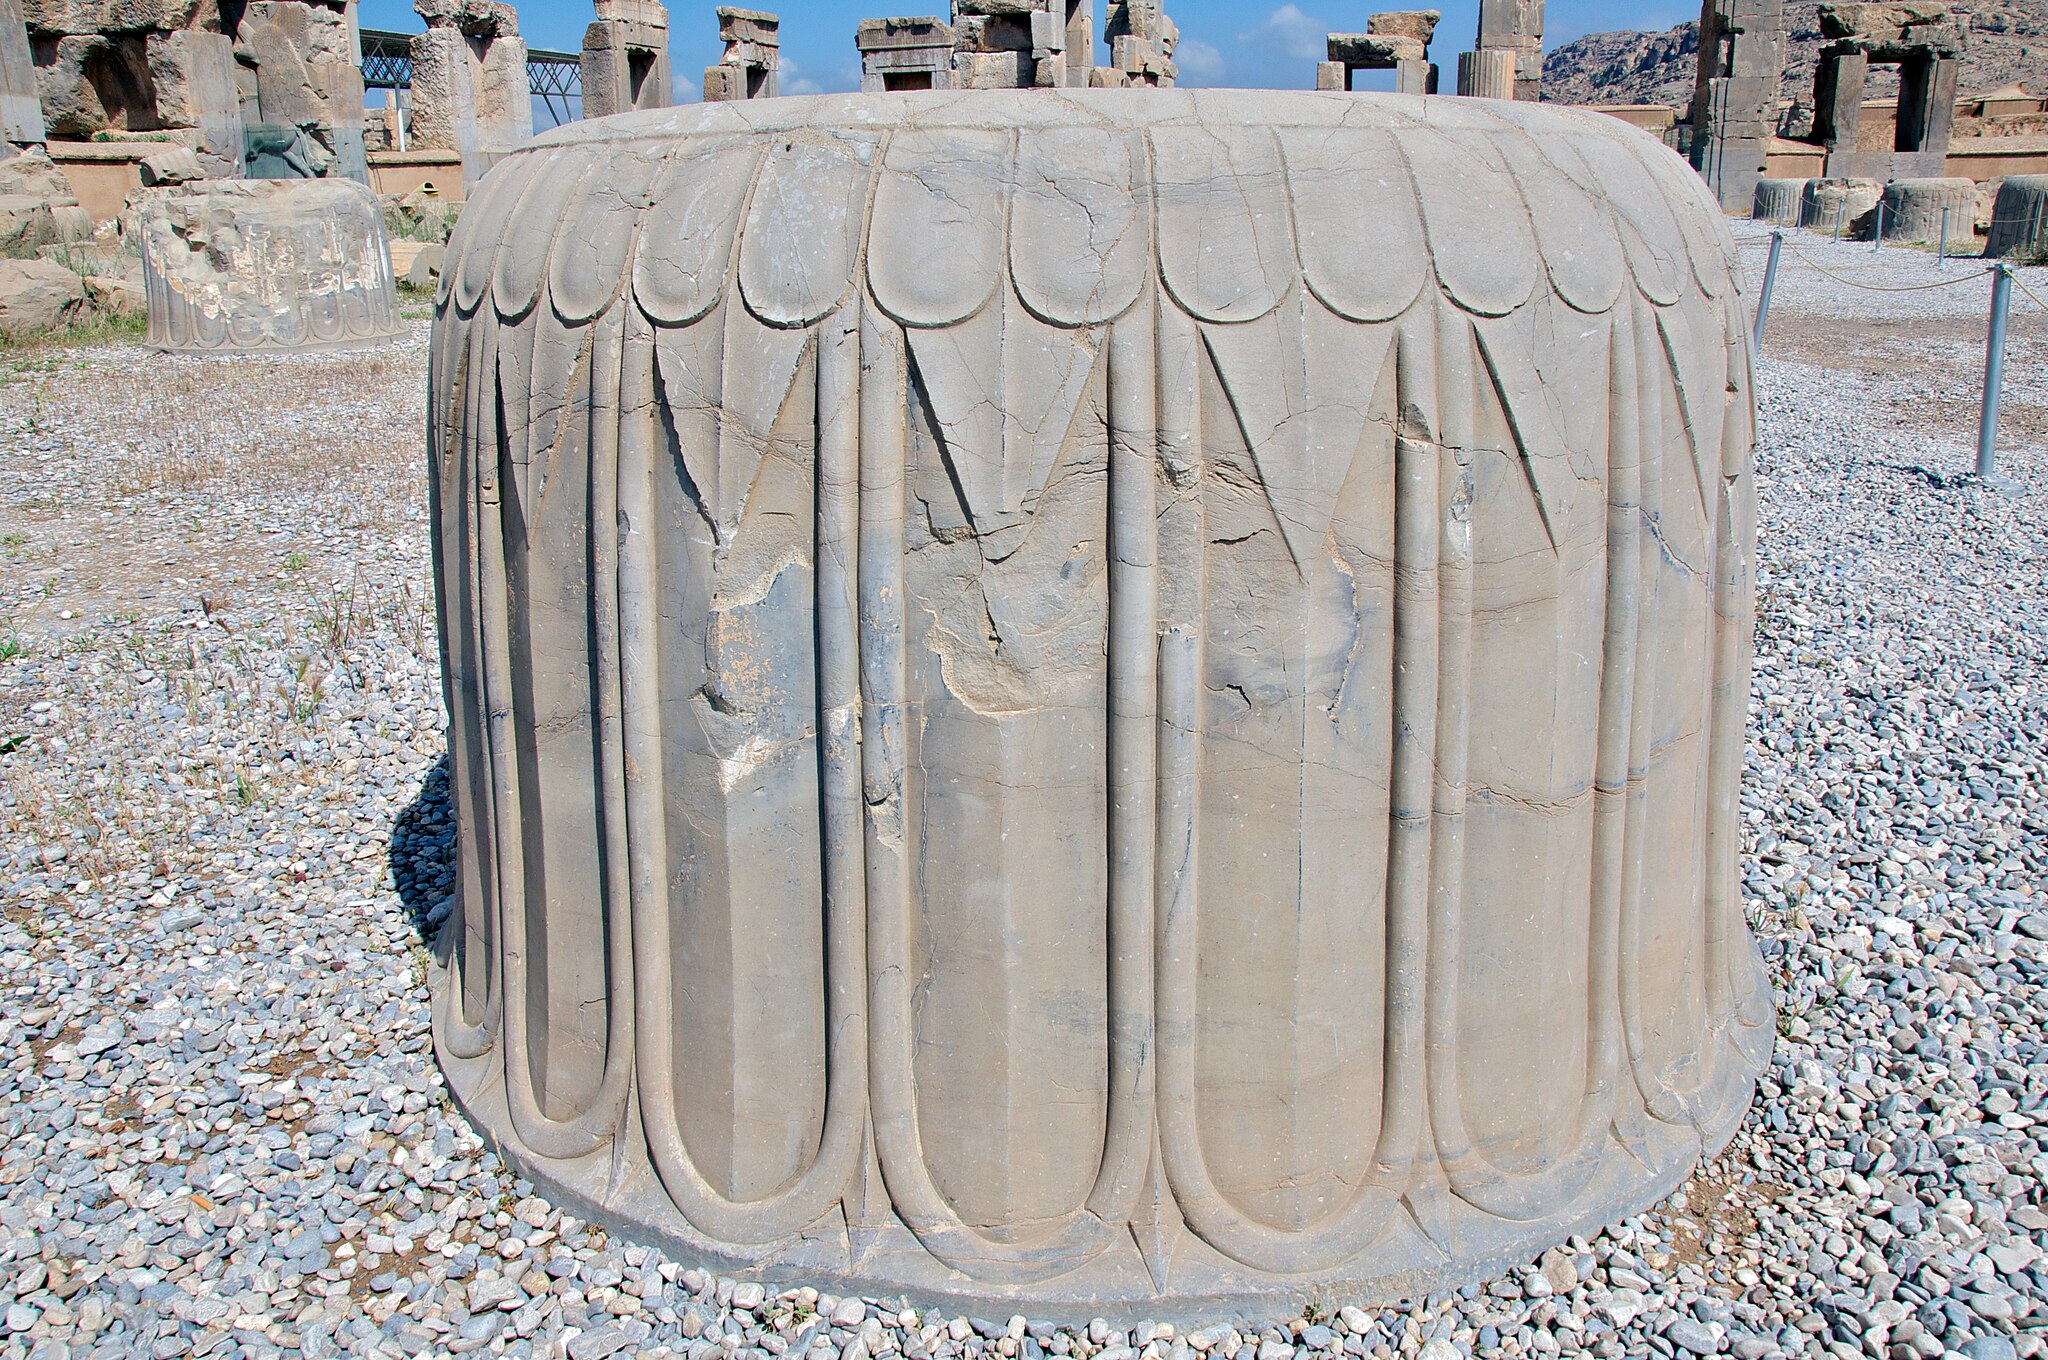
Title: Column Base, Persepolis (4679315156)
Description: Iran
Date: 2010-04-19 10:37
Categories: Taken with Nikon D300, Hall of hundred columns, Flickr images reviewed by File Upload Bot (Magnus Manske), 2010 in Persepolis